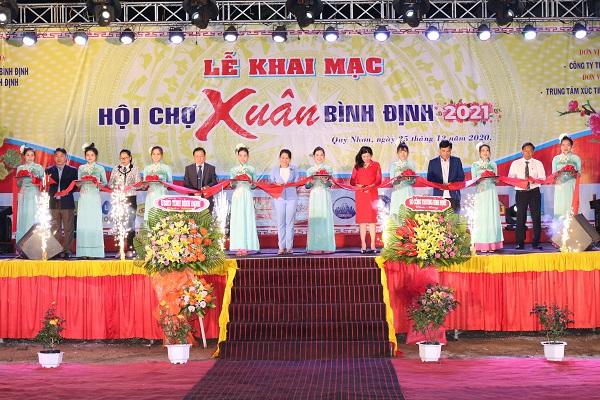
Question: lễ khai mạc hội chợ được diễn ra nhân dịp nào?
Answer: nhân dịp tết